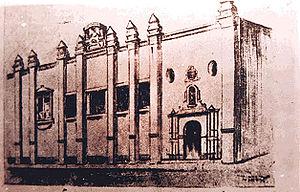
L'université nationale principale de San Marcos est une université publique située dans la ville de Lima, au Pérou. Au niveau national, étant la première université créée dans le pays, elle est considérée comme l’institution d’enseignement la plus importante, la plus reconnue et la plus représentative. Sur le plan continental, elle est la première officiellement créée par Real Cédula, la plus longtemps en fonctionnement continu depuis sa fondation, et est donc reconnue comme "la plus ancienne université d'Amérique". Située à l'origine dans les le cloître et le couvent du Rosaire de l'Ordre des Dominicains - actuelle basilique et couvent de Saint-Dominique - jusqu'en 1548, sa fondation officielle a été lancée par Fray Tomás de San Martín et s'est achevée le 12 mai 1551 avec le décret de l'empereur Charles Ier d'Espagne et du Saint Empire romain germanique, en 1571, acquiert le degré de droit pontifical octroyé par le pape Pie V et finit par être nommé "Université royale et pontificale de la Cité des rois de Lima".